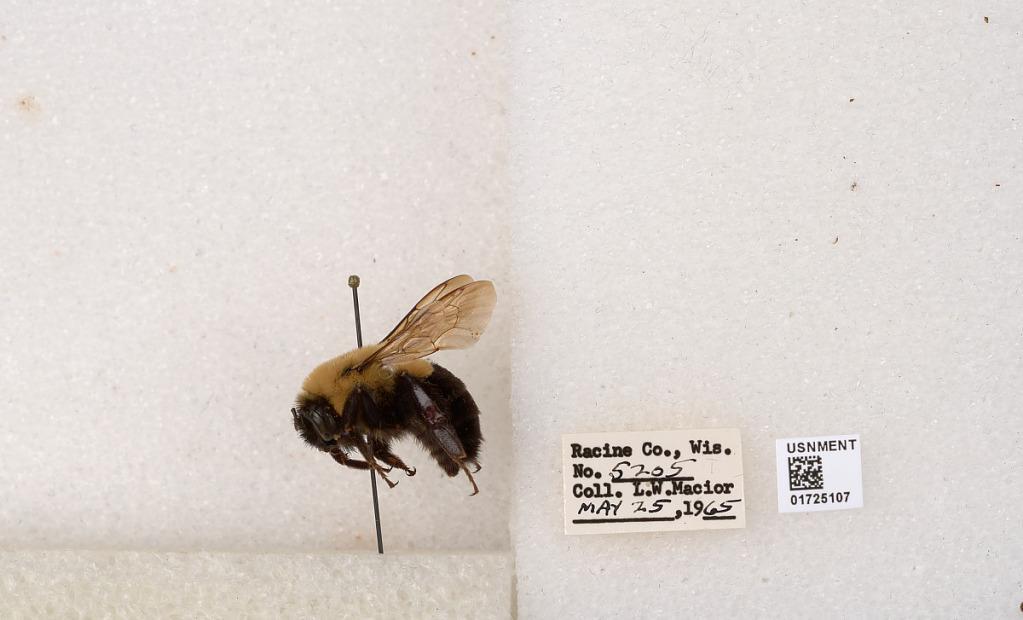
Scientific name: Bombus impatiens Cresson
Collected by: L. Macior
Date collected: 1965-5-25
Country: United States
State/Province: Wisconsin
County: Racine
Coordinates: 42.7299, -87.8123